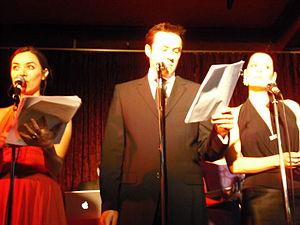
Currie Graham, né le 26 février 1967, à Hamilton, est un acteur canadien anglophone.
Cet article présente les personnages de l'entourage de Lynette Scavo du feuilleton télévisé Desperate Housewives.